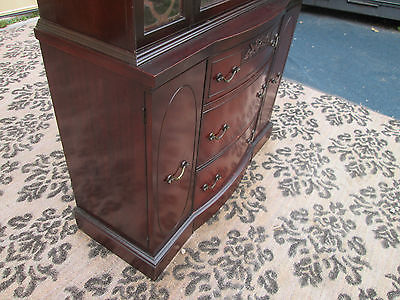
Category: cabinet